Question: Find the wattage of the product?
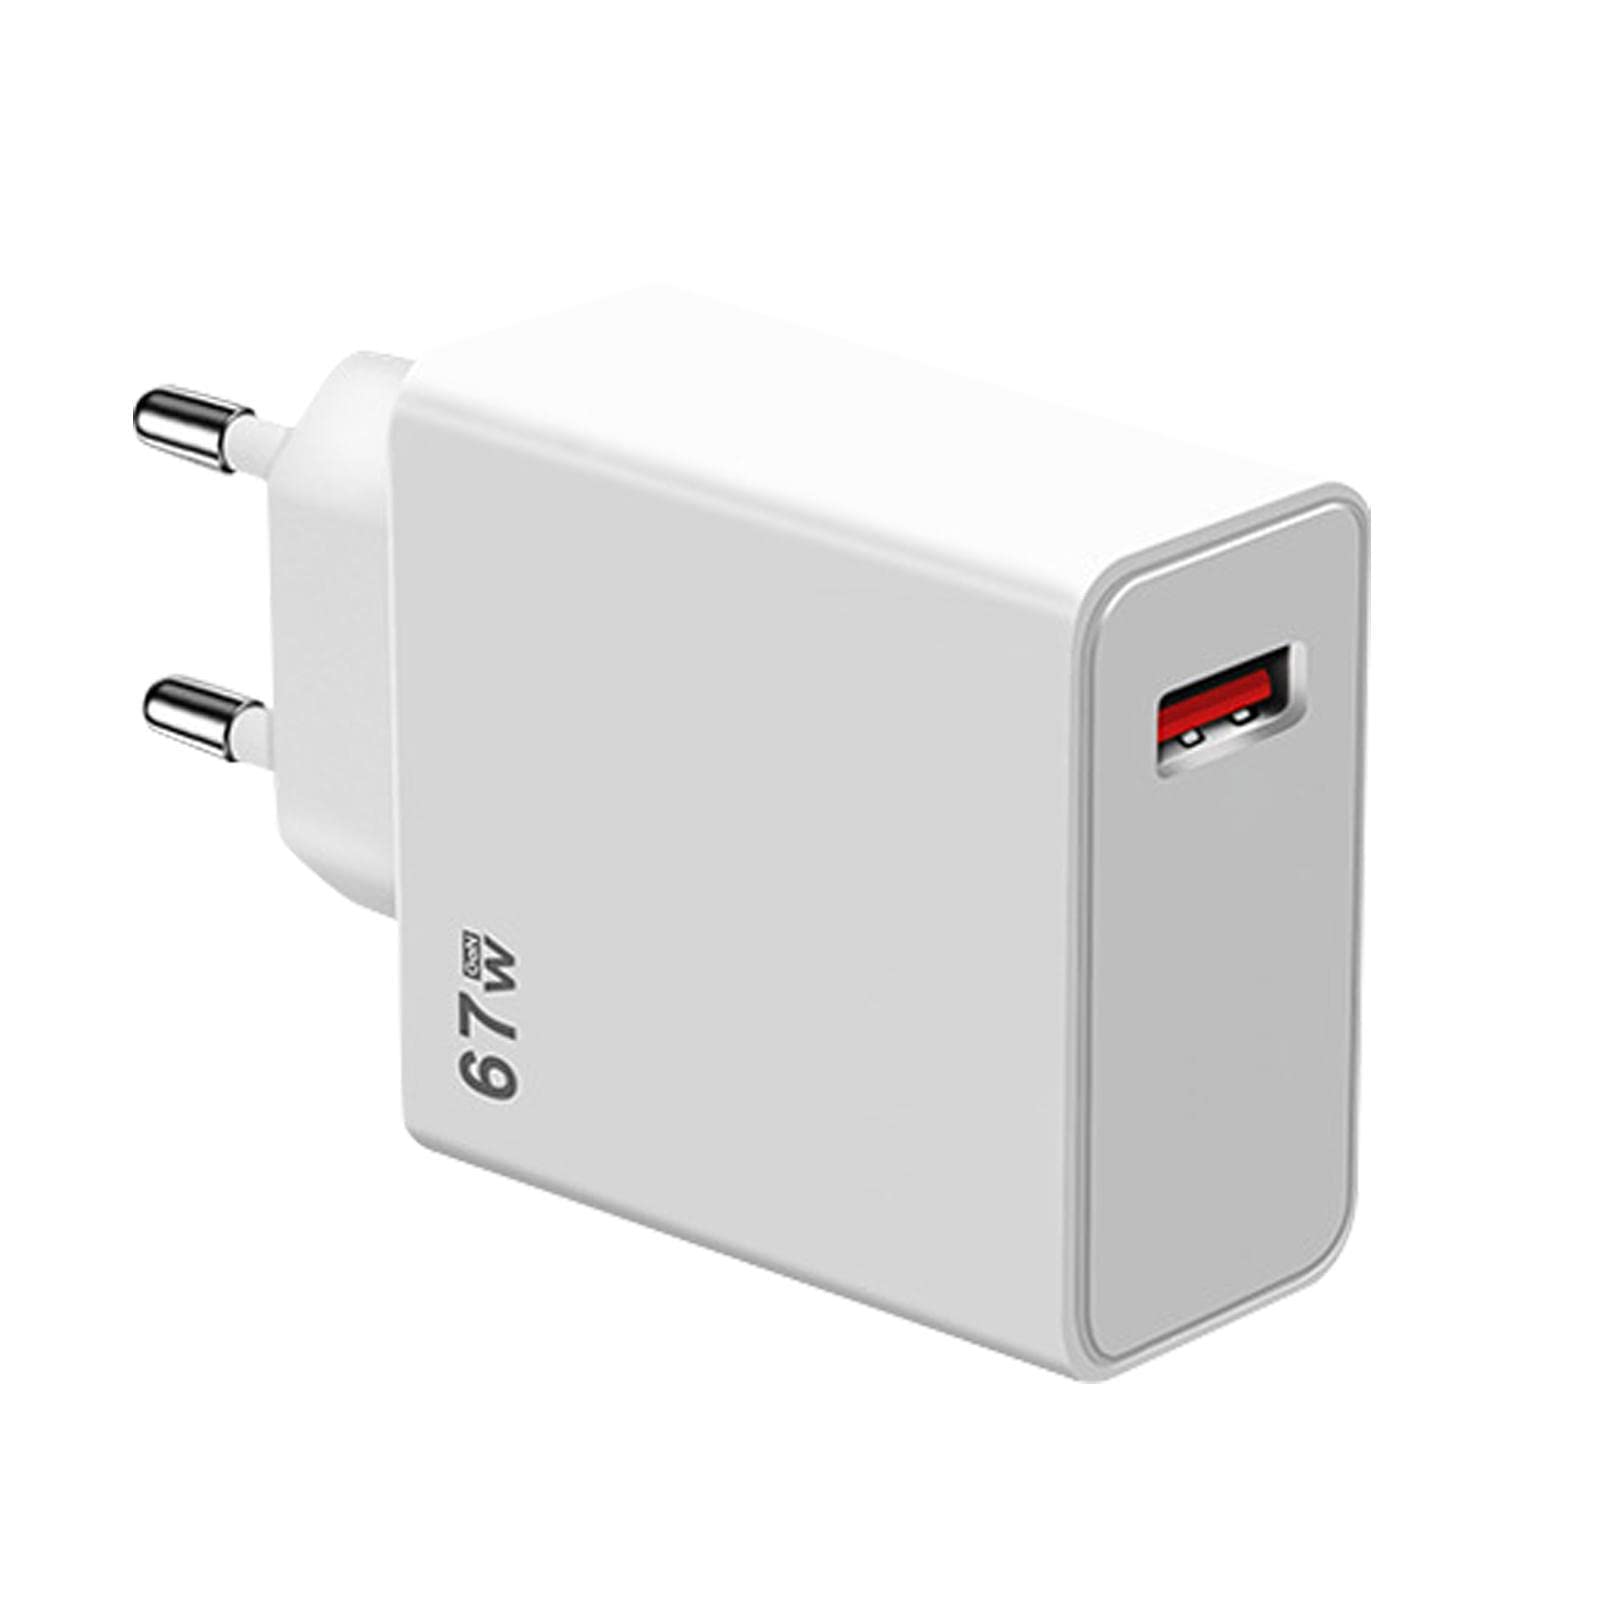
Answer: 67.0 watt